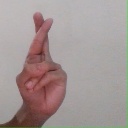
अक्षर: र